Park effects

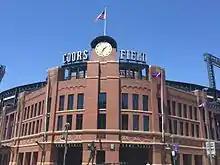
Coors Field, at above sea level, has the highest altitude of any MLB stadium.

Because baseball allows for unique field dimensions, each stadium is prone to favoring certain outcomes, and thus can favor pitchers or hitters. This has become the most prominent park effect, known as park factors (PF), which indicate the difference between a team's offense and defense in home and road games. These calculations generally exclude Coors Field, due to its higher altitude, and interleague games, due to the variation of the designated hitter (DH) until the 2020 season, when the DH position was added by the National League.